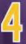
Number: 4